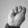
ASL letter: M